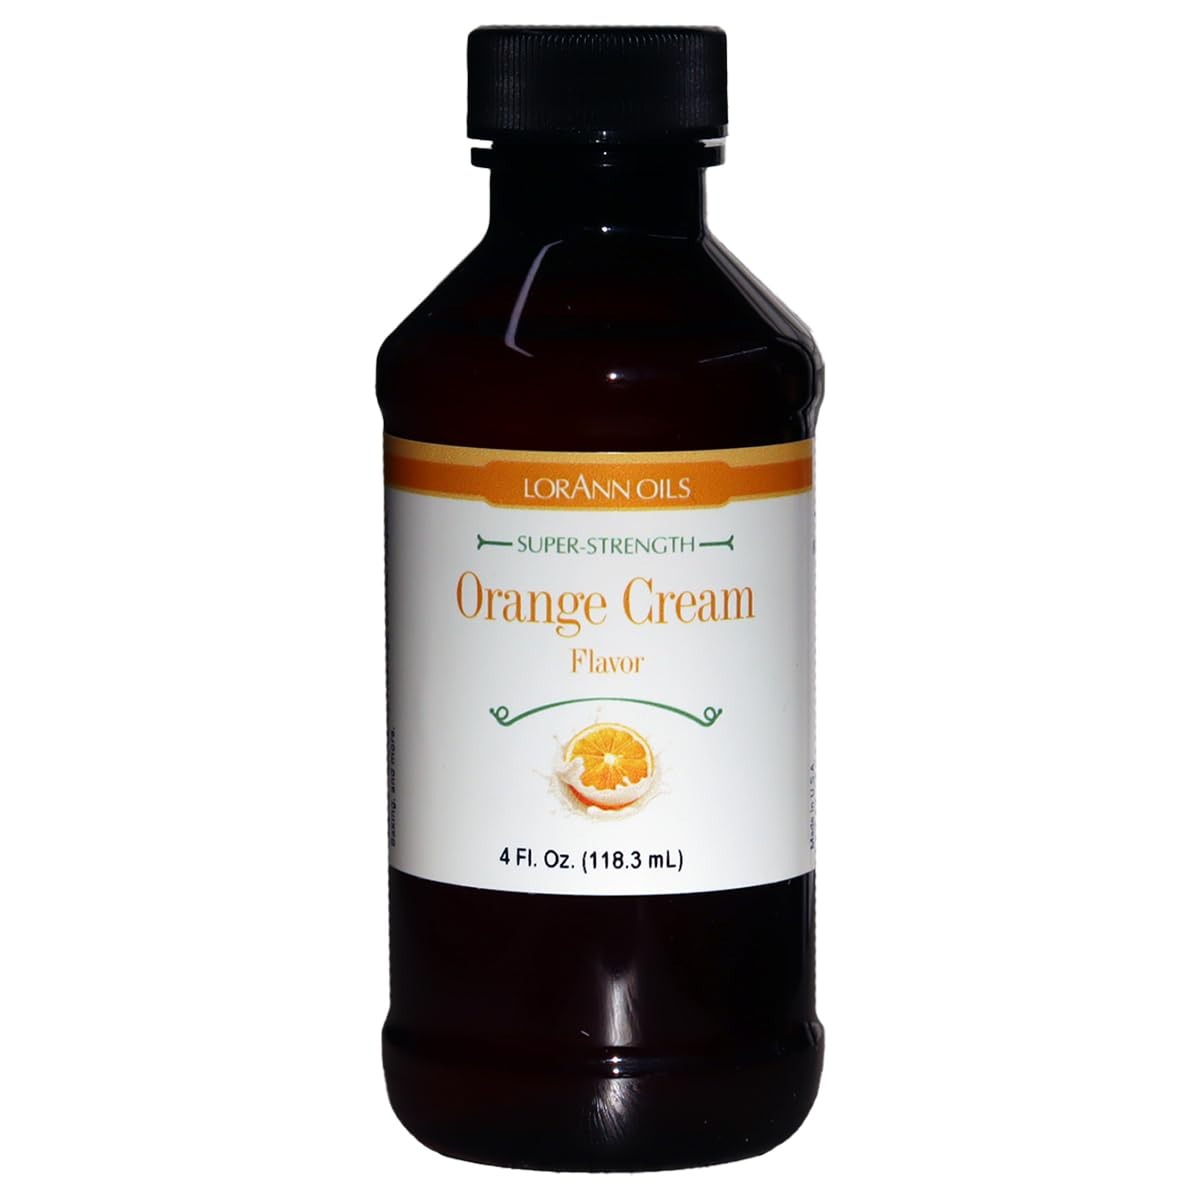
Item Name: LorAnn Orange Cream SS Flavor Flavor, 1 ounce bottle
Bullet Point 1: Our Orange Cream flavor is reminiscent of the popular childhood orange creamcicles. This creamy orange flavor makes a great summer treat in beverages, candies and baked goods. SSAppropriate for use in chocolates and coatings. If you experience some thickening, add liquified coconut oil, or cocoa butter to thin/smooth (typical use is ¼ to ½ teaspoon per pound).
Bullet Point 2: Our Orange Cream flavor is reminiscent of the popular childhood orange creamcicles. This creamy orange flavor makes a great summer treat in beverages, candies and baked goods. SSAppropriate for use in chocolates and coatings. If you experience some thickening, add liquified coconut oil, or cocoa butter to thin/smooth (typical use is ¼ to ½ teaspoon per pound).
Bullet Point 3: A little goes a long way! LorAnn’s super strength flavors are three to four times the strength of typical baking extracts.
Bullet Point 4: When substituting super strength flavors for extracts, use ¼ to ½ teaspoon for 1 teaspoon of extract.
Bullet Point 5: Typical uses: hard candy, general candy making, cakes, cookies, frosting, ice cream and a wide variety of other baking and confectionery applications.
Bullet Point 6: Kosher - Gluten Free - Made in USA
Product Description: Quality - LorAnn a Family Tradition Since 1962
Value: 1.0
Unit: Ounce

Price: 9.17